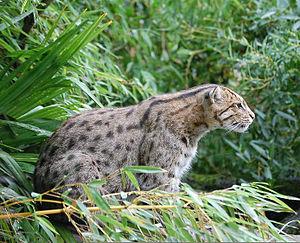
Un chat pêcheur ou chat viverrin (Prionailurus viverrinus) au zoo de Pessac. 中文（简体）‎: Pessac动物园的一只漁貓（Prionailurus viverrinus）。
Prionailurus est un genre de félins de la sous-famille des félinés, que l'on trouve principalement en Asie du sud-est.
L'emblème de l'Inde est composé de trois lions sur un chapiteau orné d'une roue au centre, d'un buffle à droite et d'un cheval galopant à gauche.
Le Chat viverrin, aussi appelé Chat pêcheur, est une espèce de félins. Félin de taille moyenne au dimorphisme sexuel marqué, le Chat pêcheur est adapté pour la chasse en milieu aquatique avec son corps ramassé, sa queue petite et épaisse, son crâne allongé aux petites oreilles implantées en arrière de la tête, ses pattes palmées aux griffes semi-rétractiles.